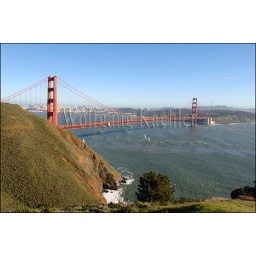
Usa, california, san francisco, view of golden gate bridge from marine headlands with san francisco in background